Ghazni Province

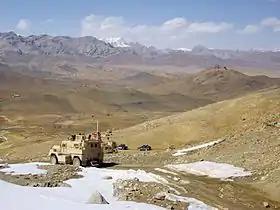
Polish forces in Rashidan district during "Operation Passage" in April 2009.

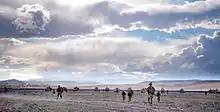
U.S. paratroopers and Afghan soldiers move into a village during a combined patrol in 2012.

Since the US-led invasion of Afghanistan in October 2001, there has been a Provincial reconstruction base and a NATO forces base. These western forces (mostly Polish Armed Forces) were hunting Taliban and al-Qaida militants, who were active in the area.